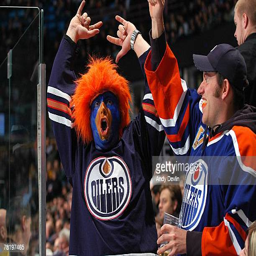
fans celebrate during a game against sports team